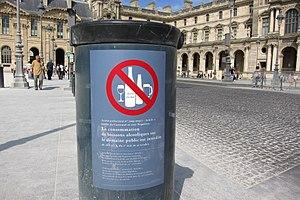
Paris (France)